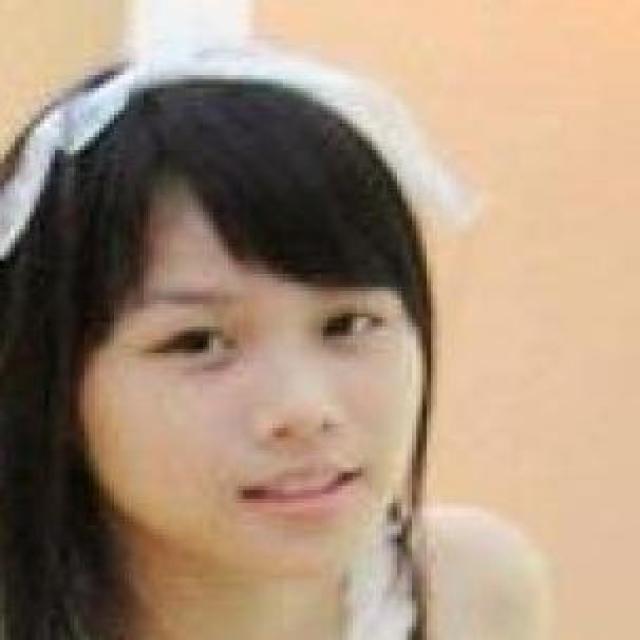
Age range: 13-20